Cuba Street, Wellington

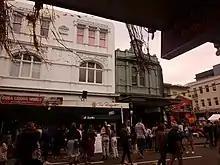
Attendees of the Cuba Street festival, 2021

One of the first colonial families that purchased land around upper Cuba Street were the Tonks in the 1840s. They established brickyards, and streets in the area were named after them including Tonks Ave, Arthur Street, and Frederick Street. Cuba Street was a major thoroughfare in this time. It was sealed in the late 1800s and got gas street lamps in the 1860s. The historic area of upper Cuba Street near Tonks Ave and Arthur Street was majorly re-formed due to a controversial inner city bypass road that was completed in 2007.